Fra Mauro formation

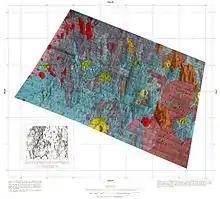
Geologic map of an area of the formation (Click to enlarge and see color key).

During Apollo 14, astronauts Alan Shepard and Edgar Mitchell recovered ejecta material from the Cone crater impact, which is believed to have excavated Imbrium impact material from a possible depth of about . Most of the samples returned from the Moon from Fra Mauro are classified as breccias from the vicinity of Cone crater.